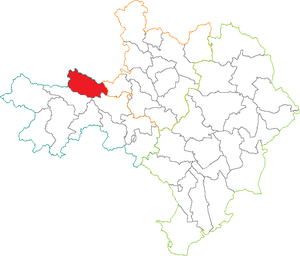
Situation du canton dans le département du Gard (France)
Le canton de Saint André de Valborgne est une ancienne division administrative française du département du Gard, dans l'arrondissement du Vigan.